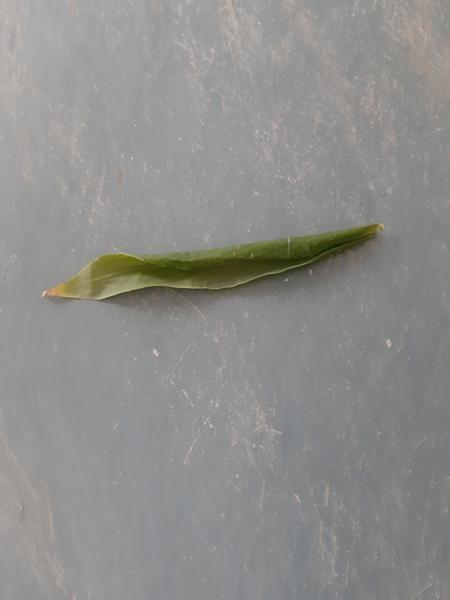
Plant: Ginger